Irkutsk National Research Technical University

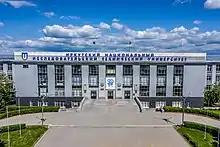
Irkutsk National Research Technical University main building

National Research Irkutsk State Technical University (full name in Russian: "Иркутский национальный исследовательский технический университет"), formerly Irkutsk State Technical University, is a technical university in Russia.